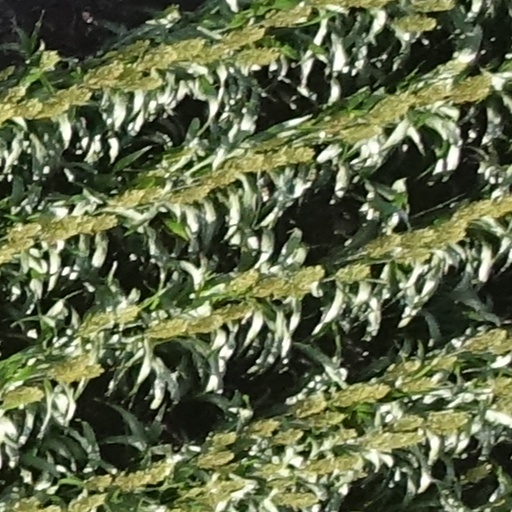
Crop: sorghum